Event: Nepal Earthquake
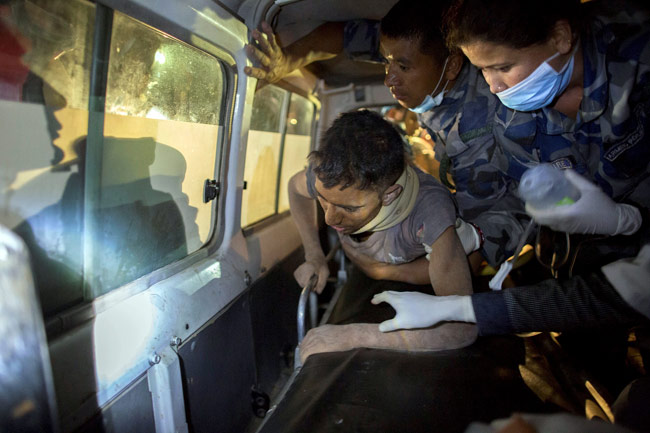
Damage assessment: no_damage